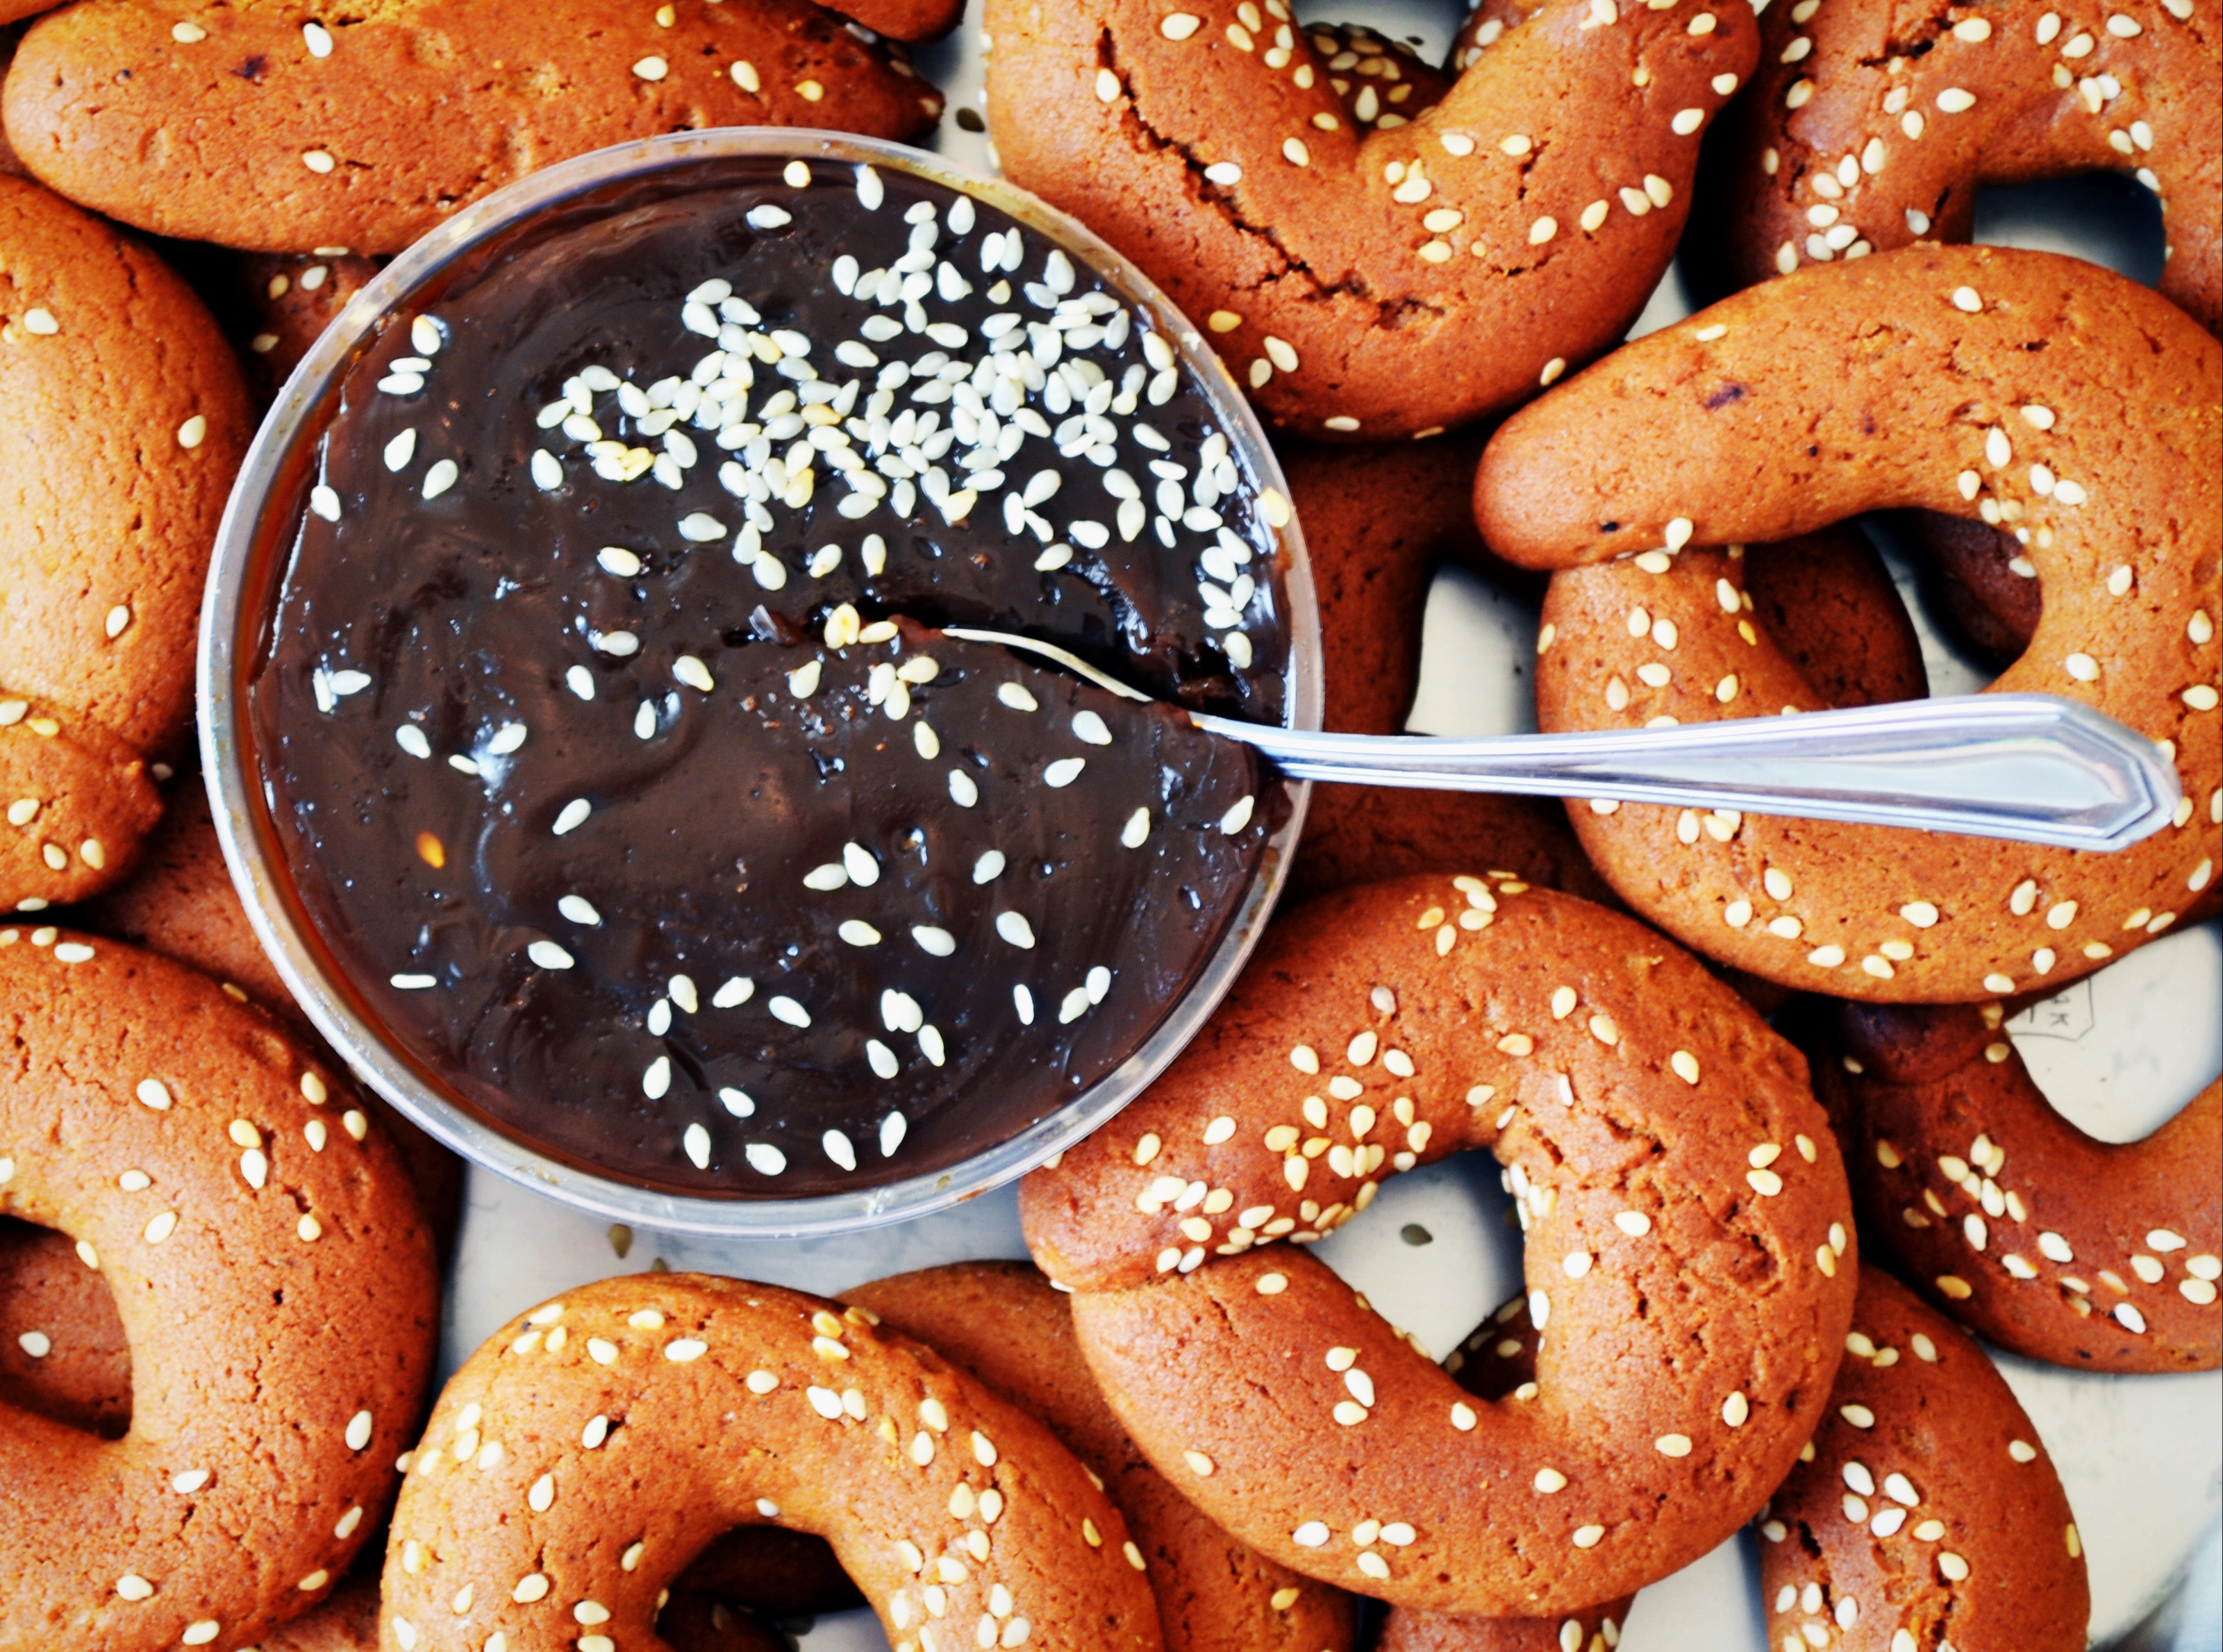
food, holiday, brown, baking, gourmet, snack, dessert, delicious, pastry, bakery, bagel, sweets, seasonal, tasty, greece, traditional, pretzel, sesame, baked goods, glaze, finger food, american food, greek dessert, must biscuits, must pudding, cider doughnut